Capo dell'Armi Lighthouse

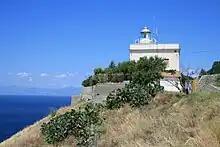
Capo dell'Armi Lighthouse

Capo dell'Armi Lighthouse is an active lighthouse in Reggio Calabria, southern Italy. Located along the cliffs of the headland, in the comune of Motta San Giovanni, it is an important reference for ships coming into the Strait of Sicily from the south.